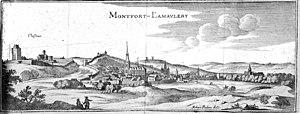
provenant de TOpographiae Galliae.
Montfort-l'Amaury est une commune française située dans le département des Yvelines, en région Île-de-France.